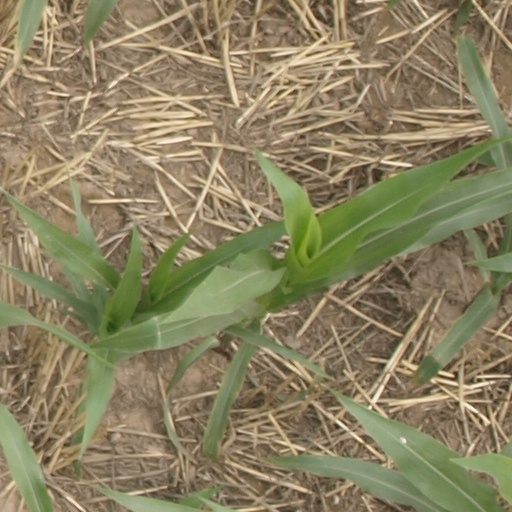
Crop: maize; corn